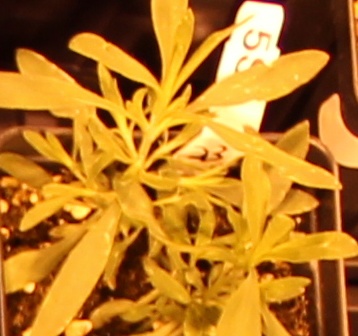
Label: Kochia